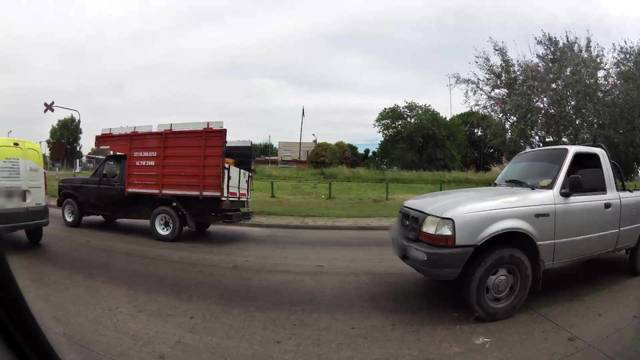
Region: Argentina
Coordinates: -34.941, -57.97